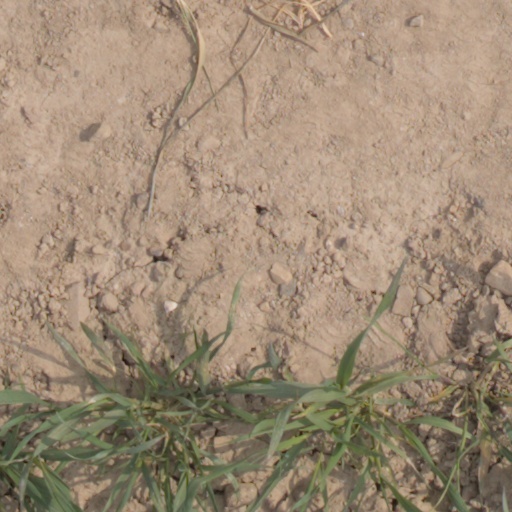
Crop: wheat